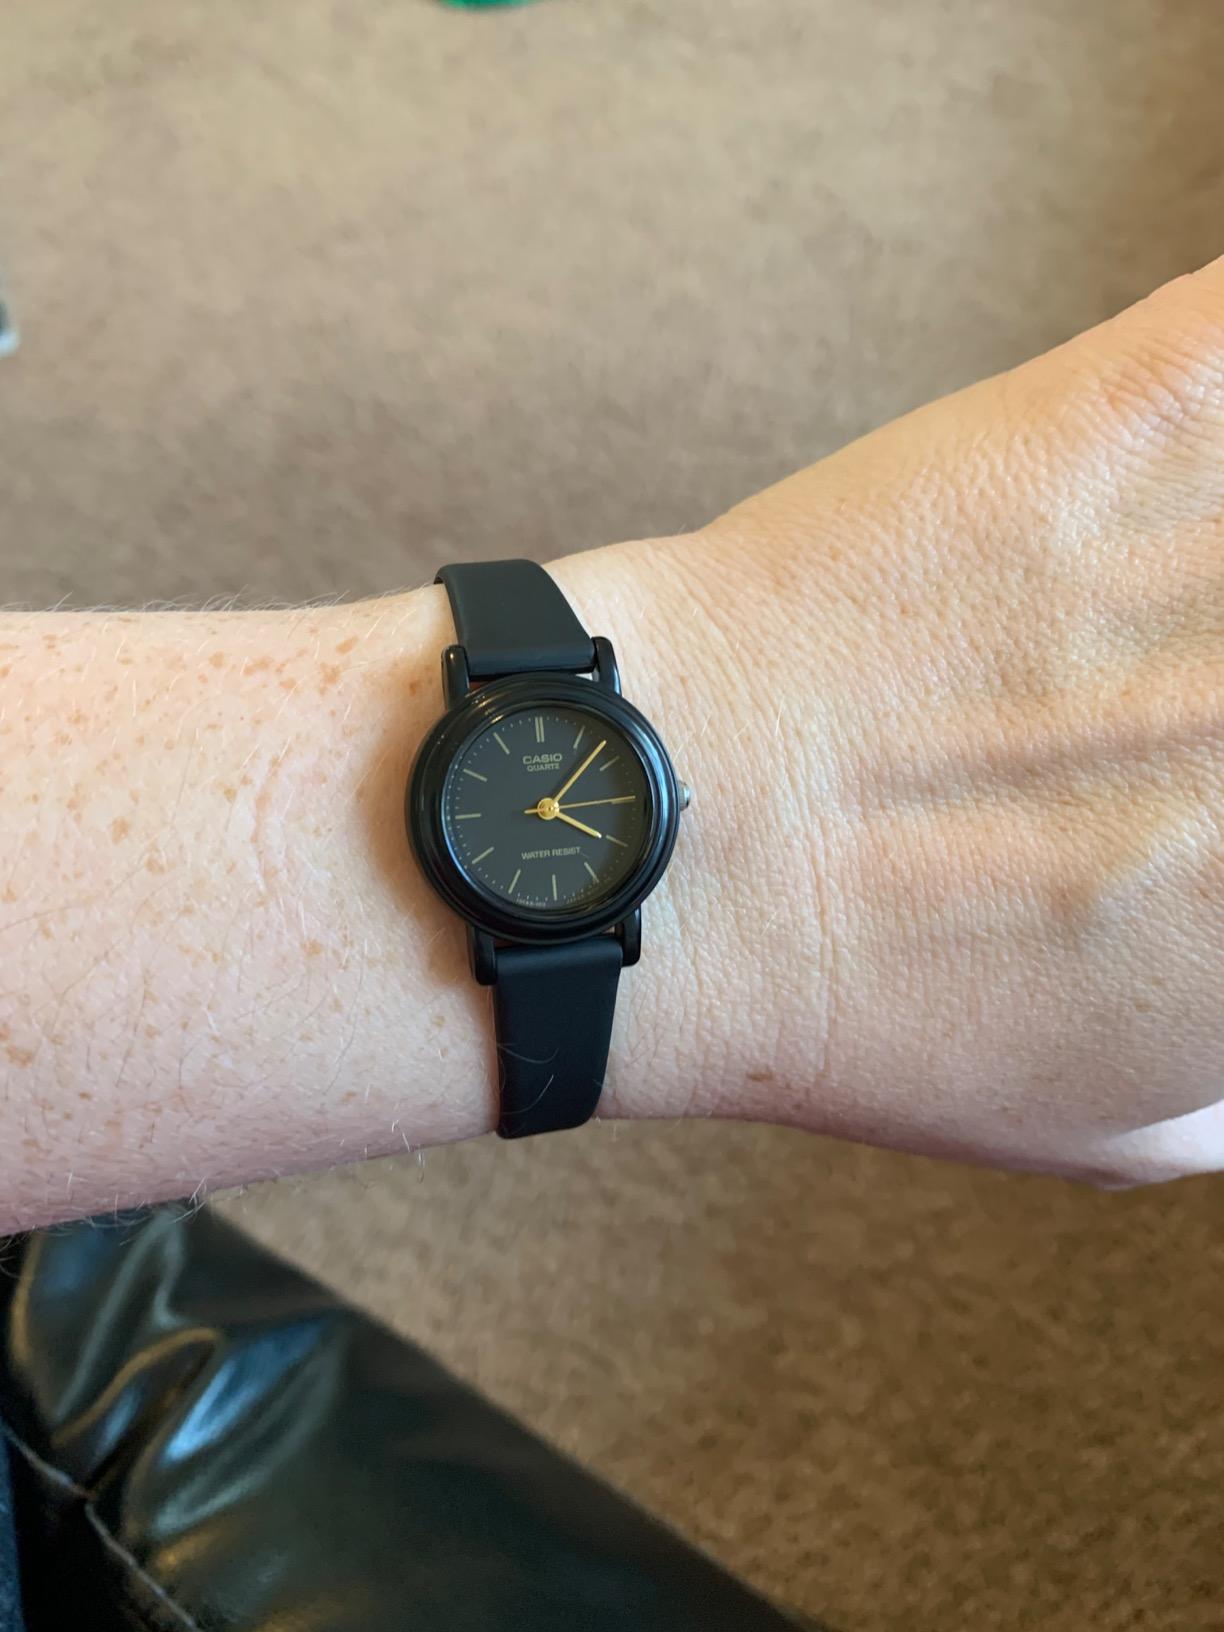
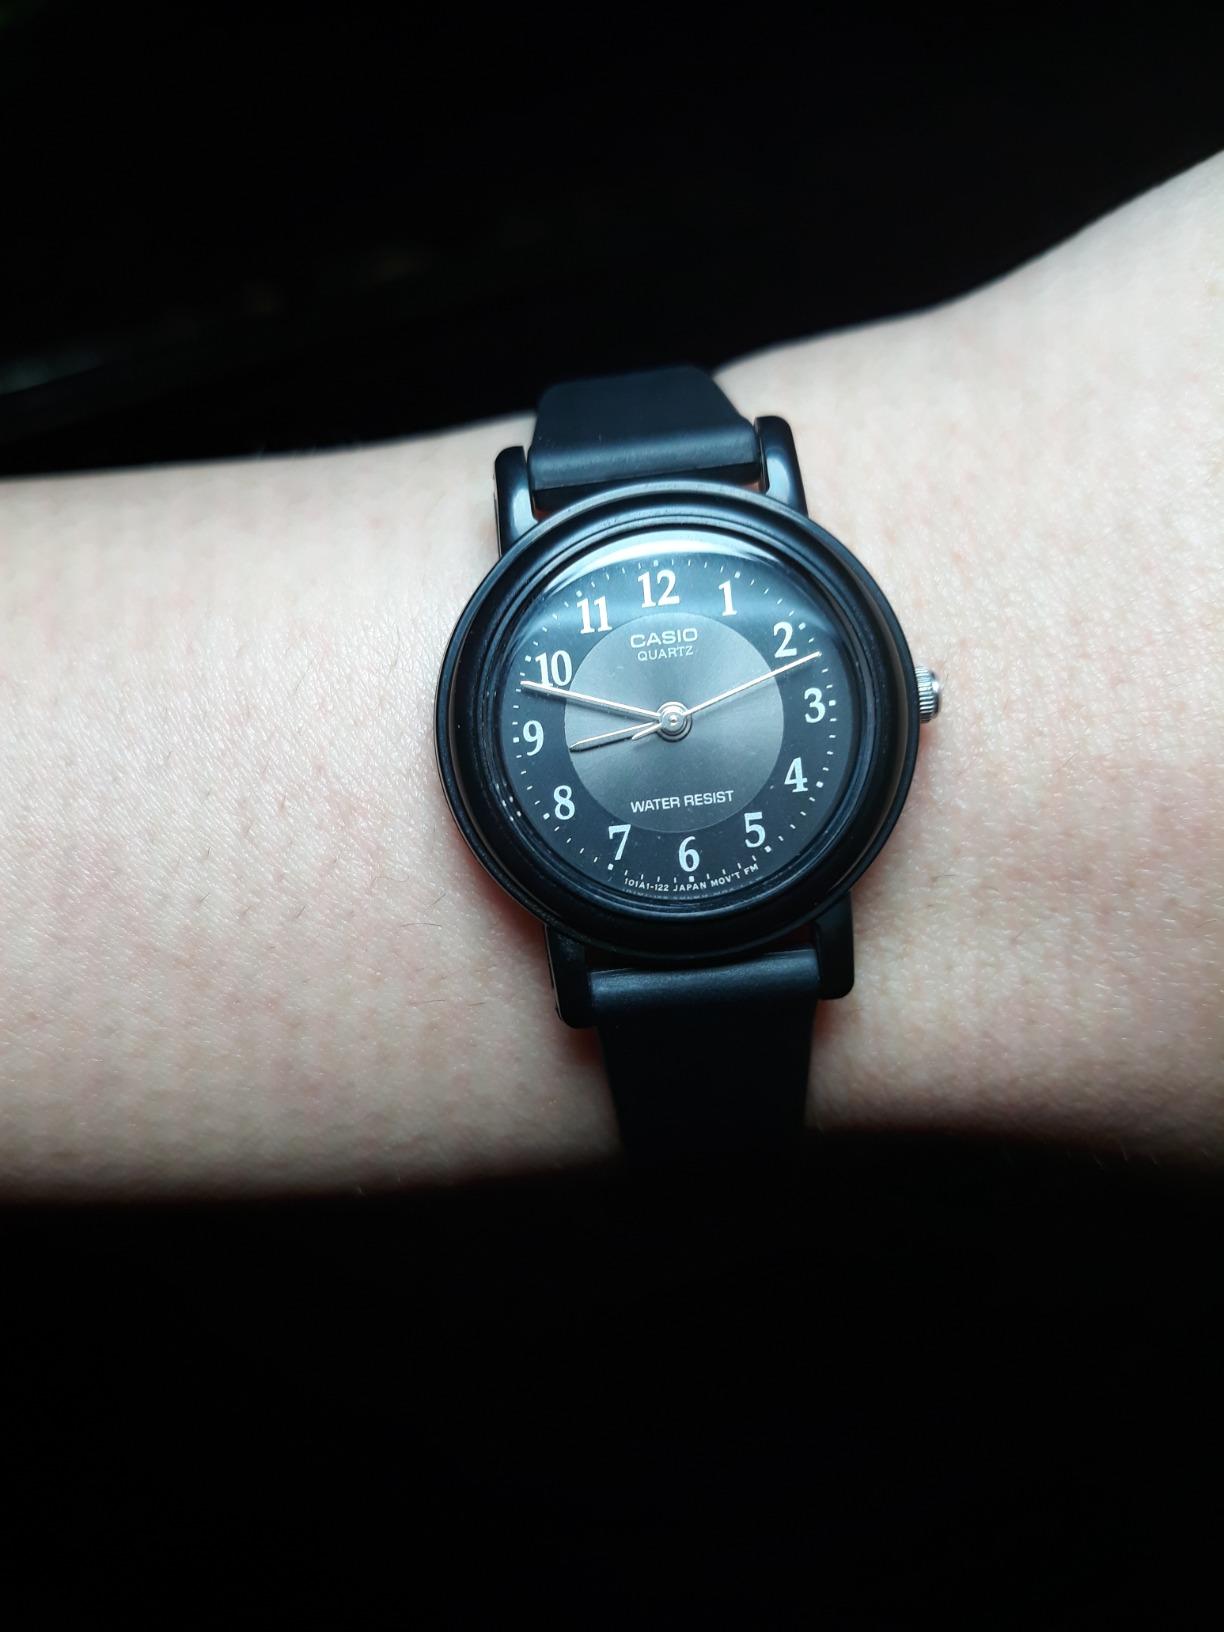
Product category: accessories_watch
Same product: no